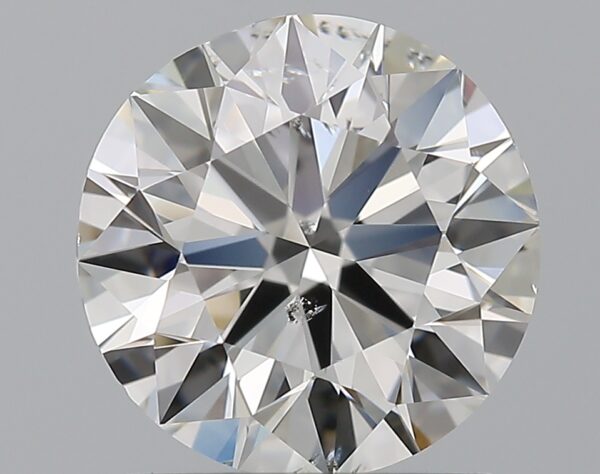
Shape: round
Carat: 1.5
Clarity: SI1
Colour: G
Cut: EX
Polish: EX
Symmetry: VG
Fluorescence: N
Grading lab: GIA
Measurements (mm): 7.22 x 7.29 x 4.53